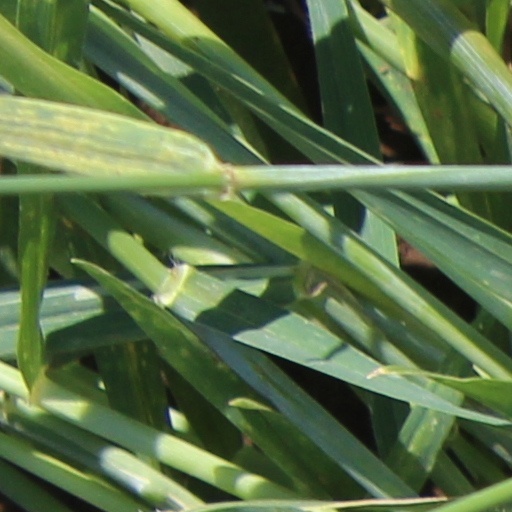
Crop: wheat